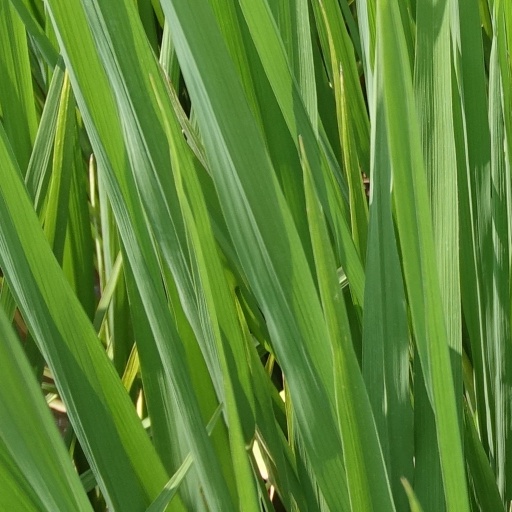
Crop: rice